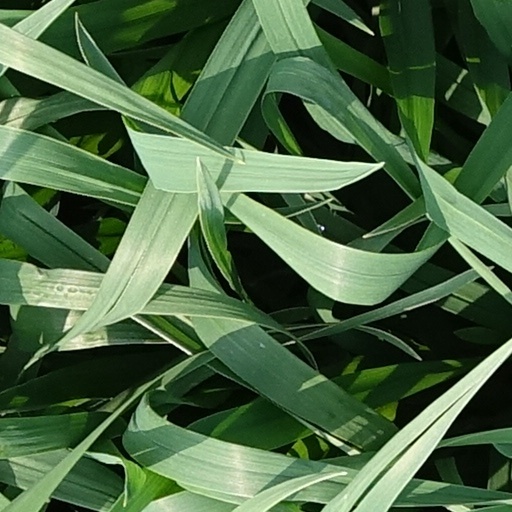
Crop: wheat